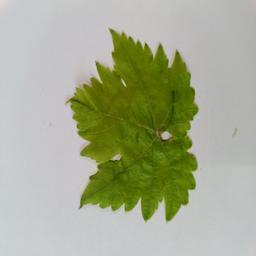
Label: Healthy Leaves